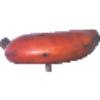
Label: Banana Red 1